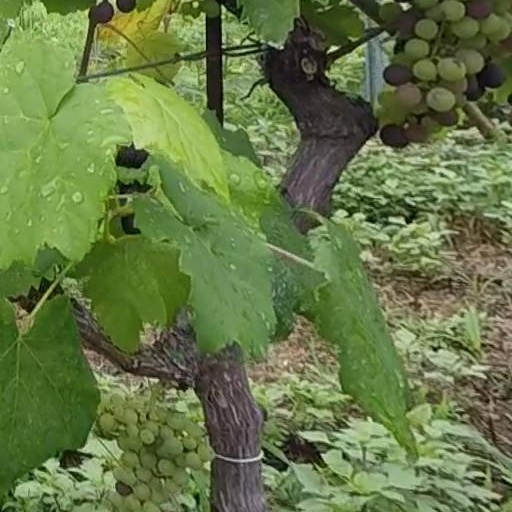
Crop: grape